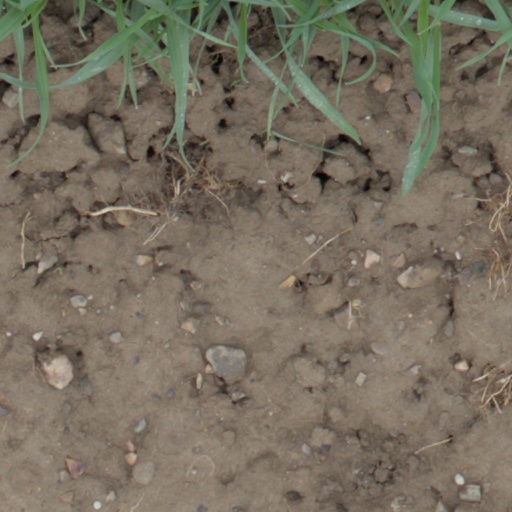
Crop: wheat